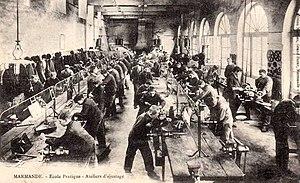
École pratique de Marmande, atelier d'ajustage.
Claude Lebois, élève de l'école de Cluny puis professeur de sciences, est un pionnier de l'enseignement technique.